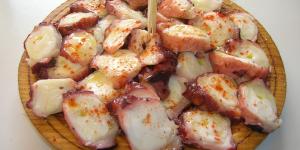
pulpo a la feria